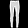
Label: Trouser